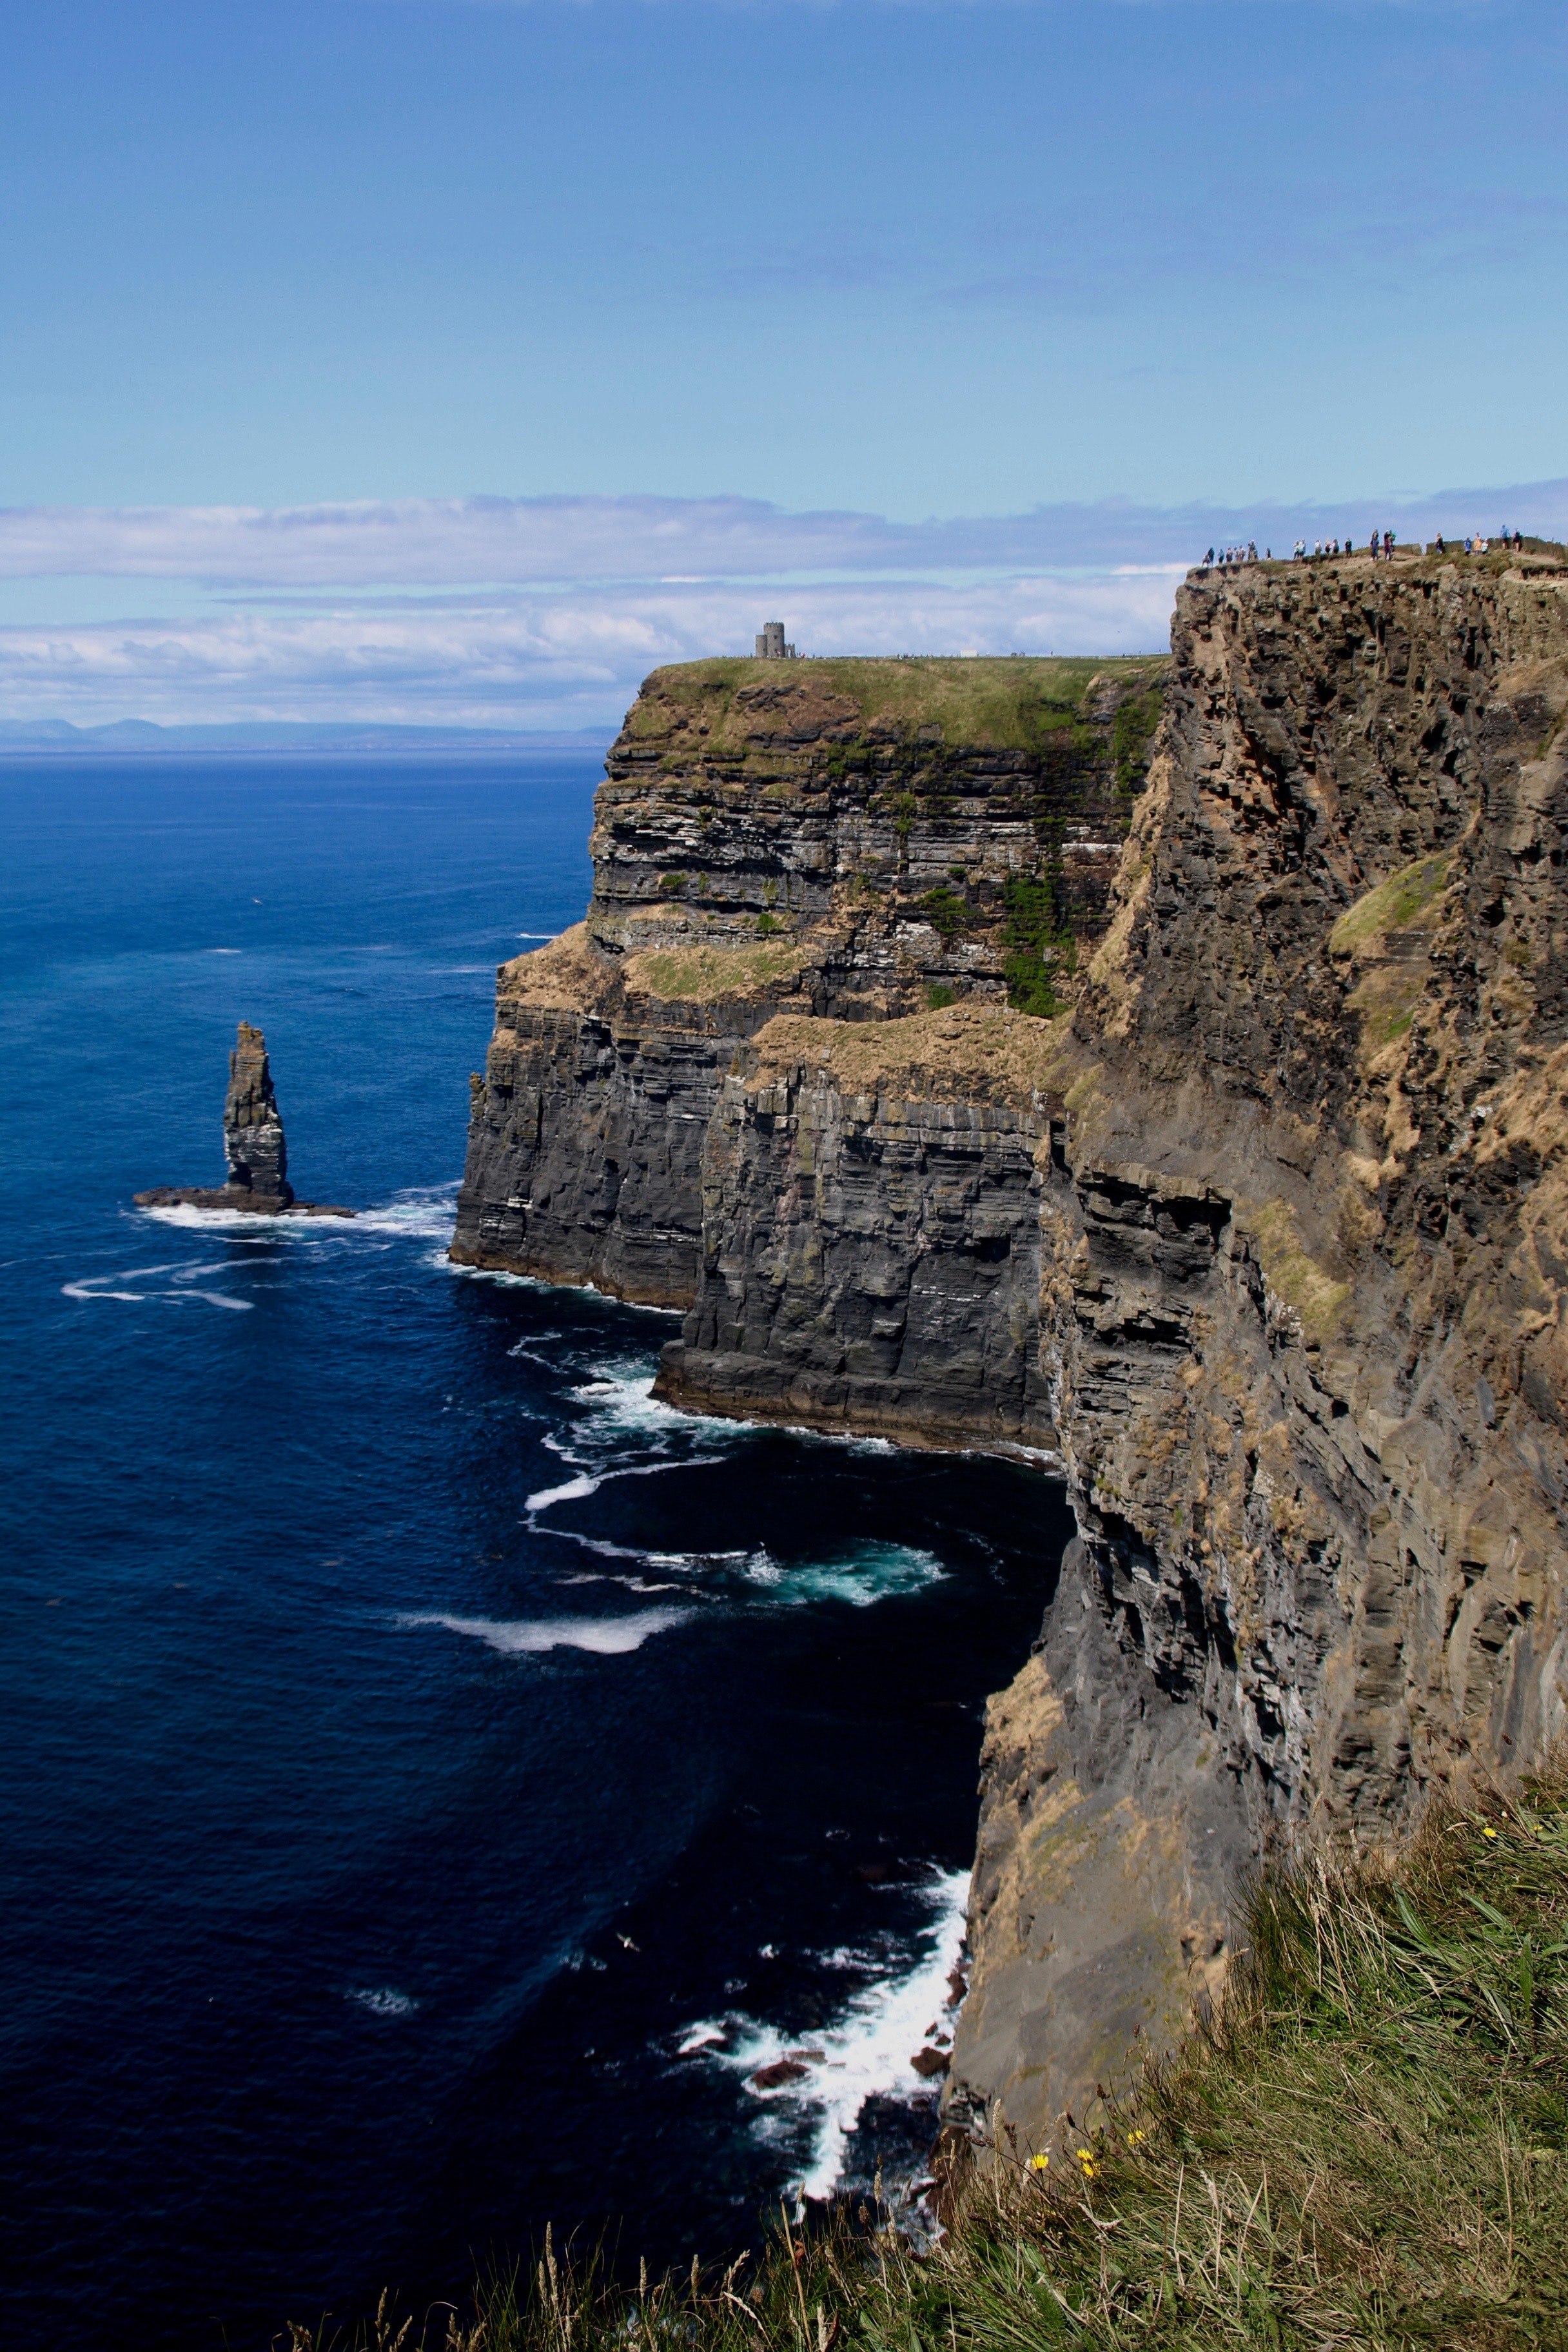
coast, cliff, sea, coastal and oceanic landforms, headland, sky, promontory, rock, klippe, cape, terrain, stack, ocean, formation, shore, escarpment, cove, bay, water, geology, peninsula, tourism